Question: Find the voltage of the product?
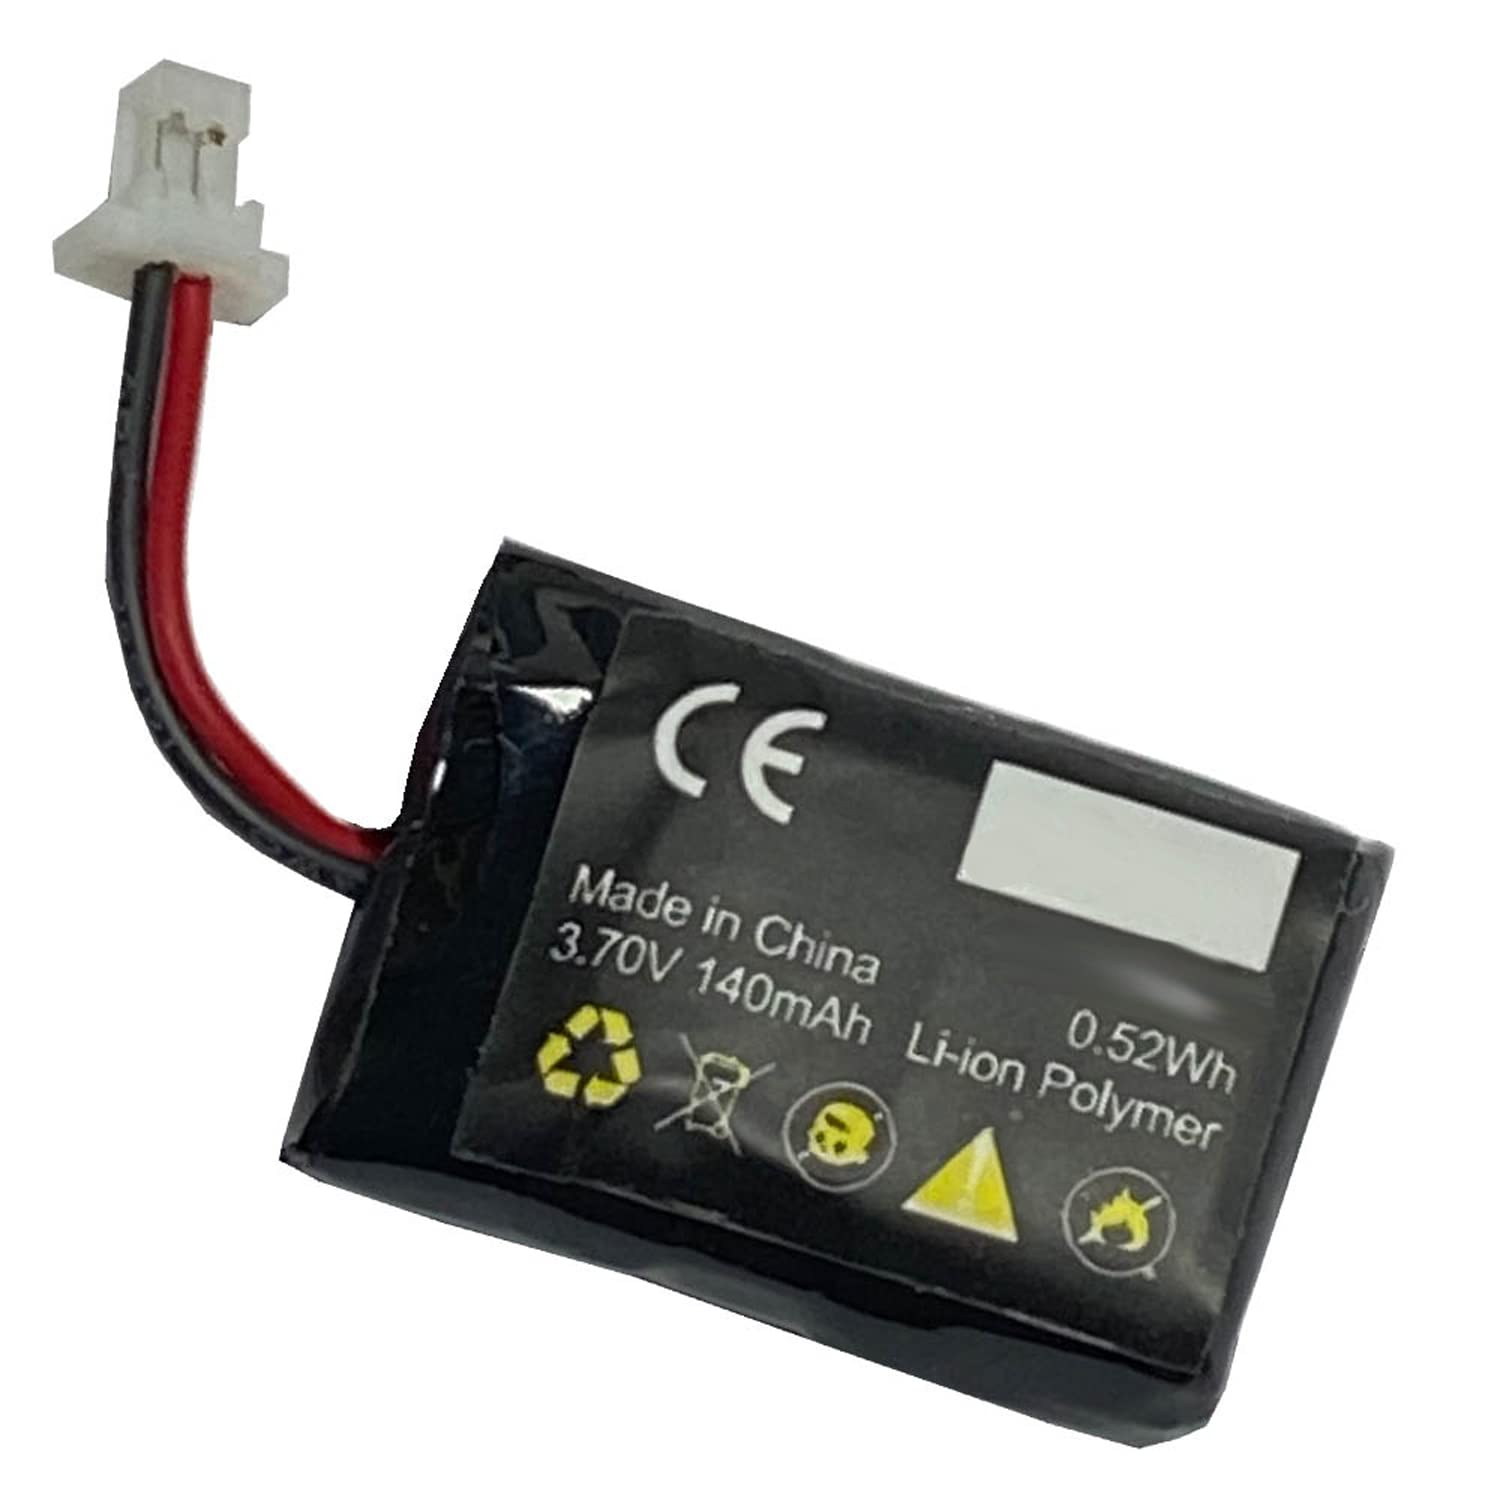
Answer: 3.7 volt